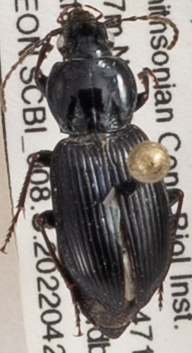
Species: Pterostichus mutus
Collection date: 2022-04-21
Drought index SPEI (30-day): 0.51
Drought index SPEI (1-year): -0.1
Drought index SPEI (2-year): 0.47